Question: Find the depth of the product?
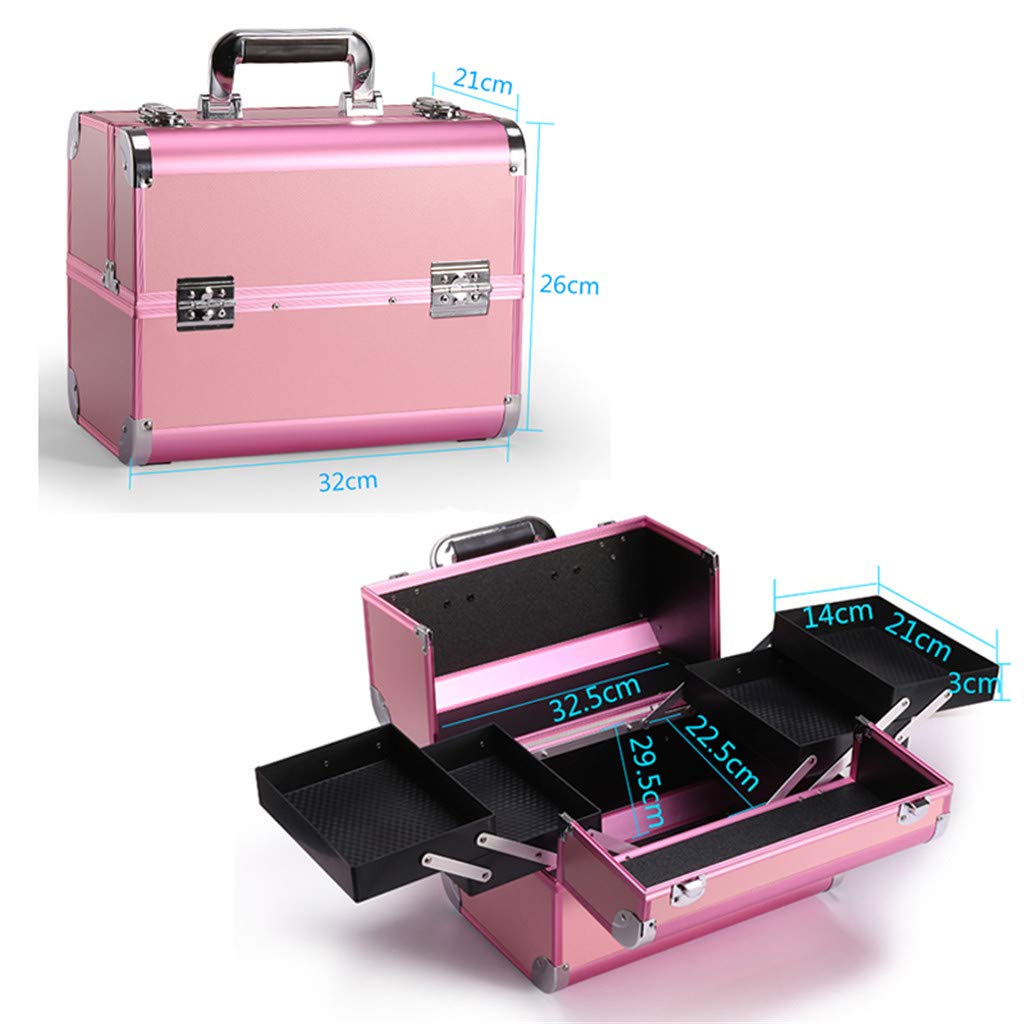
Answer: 32.0 centimetre